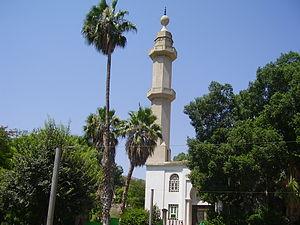
Hamat Gader est un site de la vallée du Yarmouk, près du lac de Tibériade en Israël connu pour ses sources chaudes depuis l'antiquité classique.